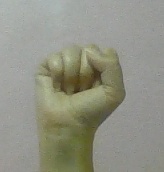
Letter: saad